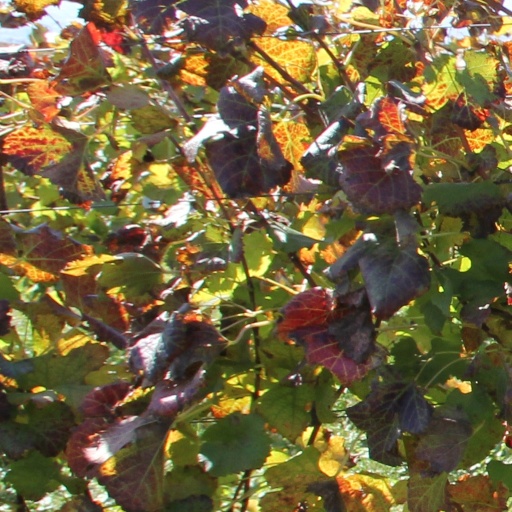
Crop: grape